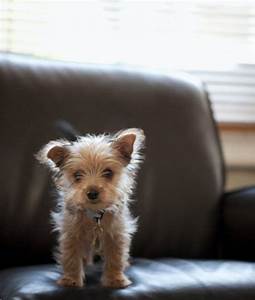
Label: dog